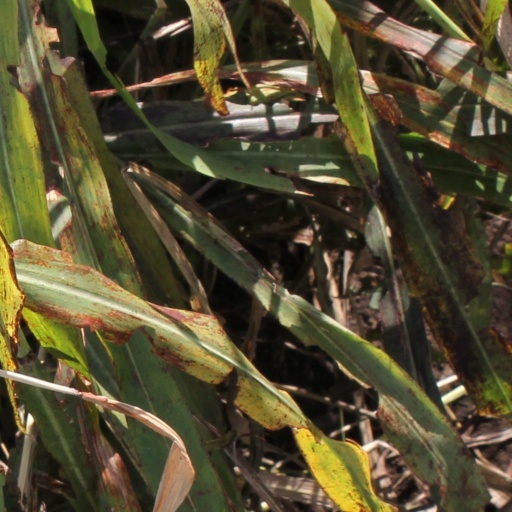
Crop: sorghum